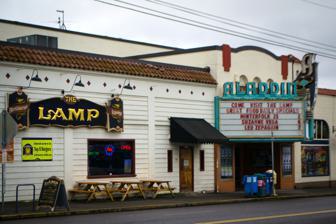
Building: Aladdin Theater (Portland, Oregon)
Country: United States of America
Year built: 1927
Theater in Portland, Oregon Aladdin Theater Geller's Theatre (1927–1934) The theater's exterior in 2013 Address 3107 SE Milwaukie Ave. Portland , Oregon United States Coordinates 45°30′03″N 122°39′16″W / 45.500813°N 122.654371°W / 45.500813; -122.654371 Owner Mark Adler Capacity 620 Current use Music venue Construction Opened December 25, 1927 Architect Edward A. Miller Website www .aladdin-theater .com Aladdin Theater is a theater in the Brooklyn neighborhood of southeast Portland , Oregon . It originally opened as a vaudeville house called Geller's Theatre on December 25  (Christmas Day), 1927. Its name was changed to Aladdin in 1934. Later the venue operated as a pornographic cinema for more than 30 years, screening the film Deep Throat for fourteen of them. It was revived as a classic movie and live music venue with a capacity of 620 in 1991. References